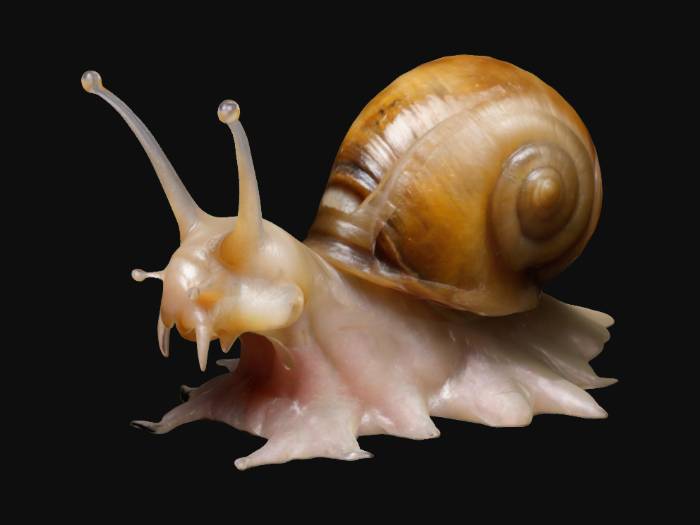
미적 점수 (1~10점): 1